Montenegro–Serbia relations

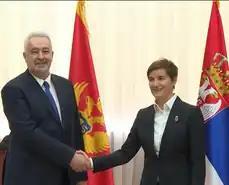
Prime Minister of Montenegro, Zdravko Krivokapić, and Prime Minister of Serbia, Ana Brnabić, in Belgrade, 2021

Serbia, following the Serbian Revolution, gained partial autonomy under Miloš Obrenović, formalized by the Ottoman decrees of 1830 and 1833. Montenegro, under the rule of the Petrović-Njegoš dynasty, operated as a de facto independent theocratic state, though it lacked international recognition. While both shared anti-Ottoman goals, direct military or political coordination was minimal due to geographical separation and Montenegro’s isolation. However, Montenegro’s rulers expressed solidarity with uprisings during the Serbian Revolution, and Petar I Petrović-Njegoš corresponded with leader of the First Serbian Uprising, Karađorđe.